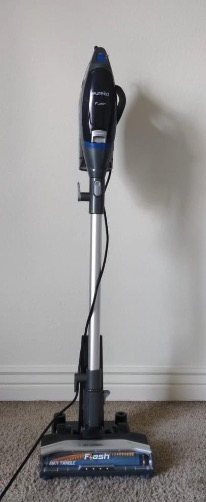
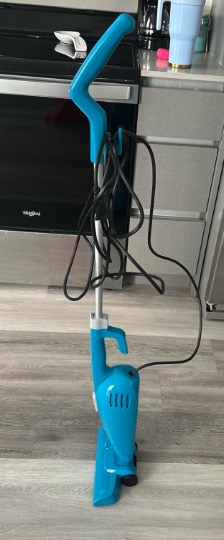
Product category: items_vacuum
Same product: no